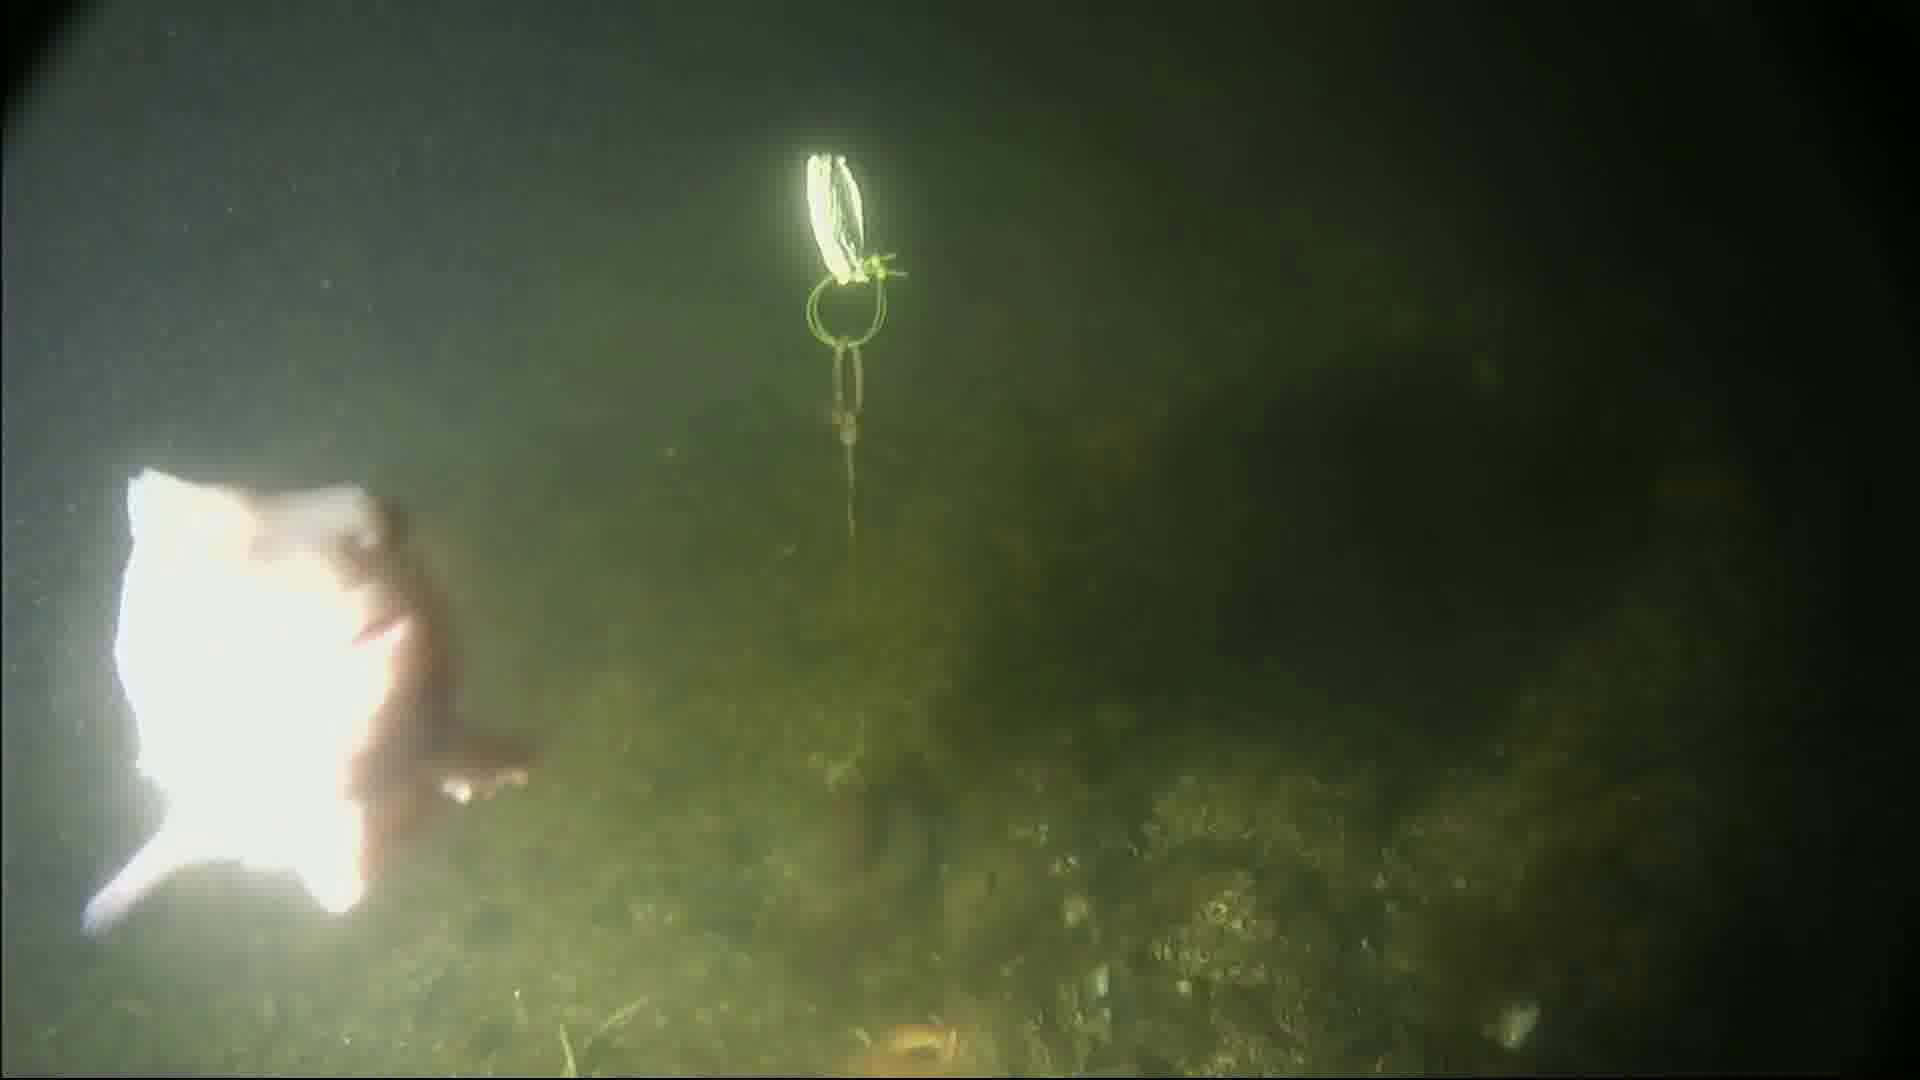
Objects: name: fish
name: starfish